Shelley Hadfield

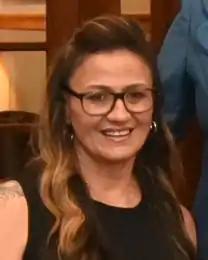
Kalivati in 2020

Michelle Kalivati (née Hadfield) is a New Zealand Paralympian who competed in athletics. At the 1984 Summer Paralympics, she won gold medals in the 200m 3 and Pentathlon 3, and silver medals in the 100m 3 and Slalom 3.